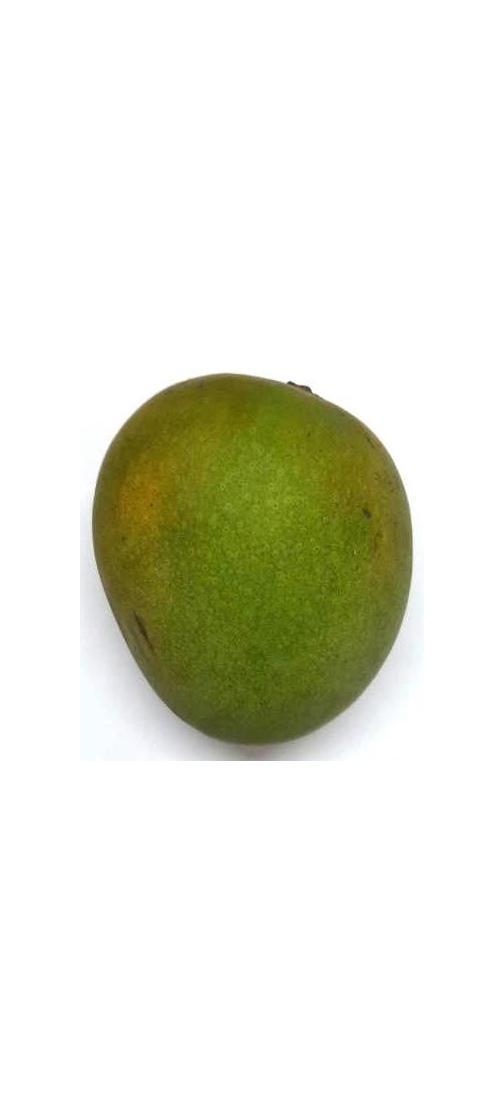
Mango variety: Himsagor